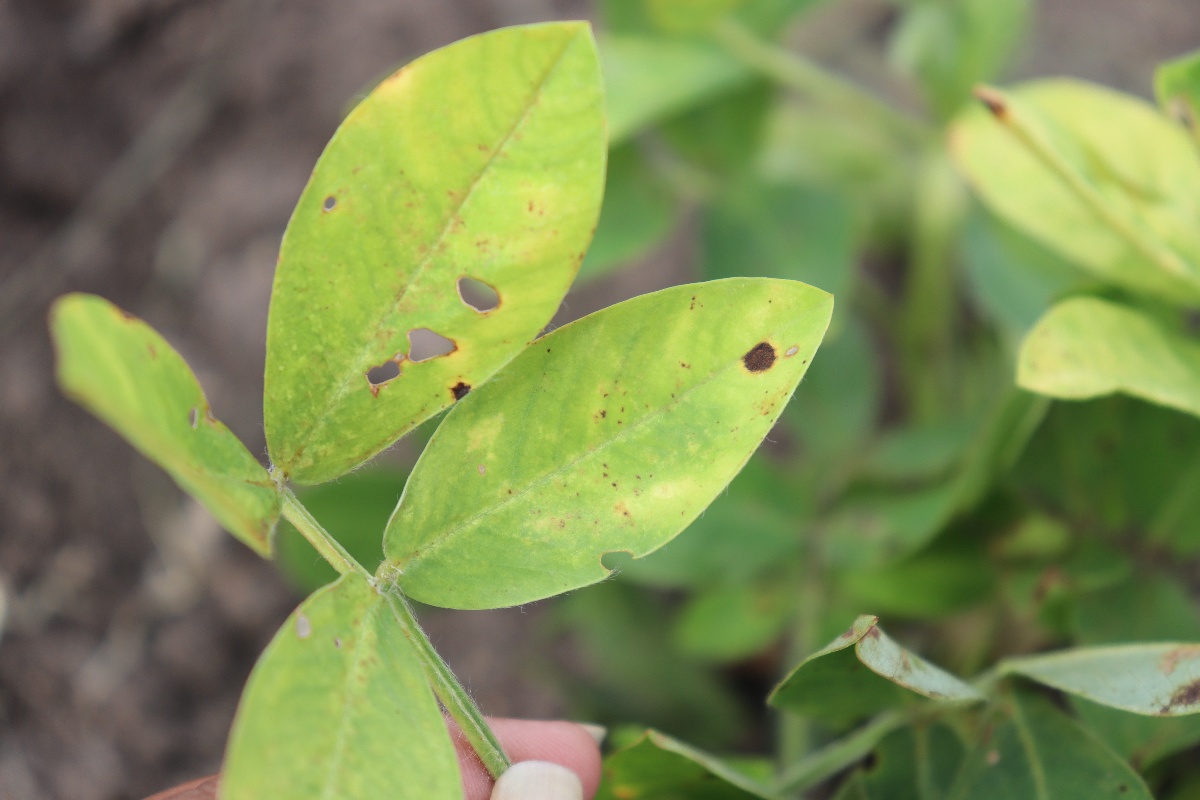
Label: rust